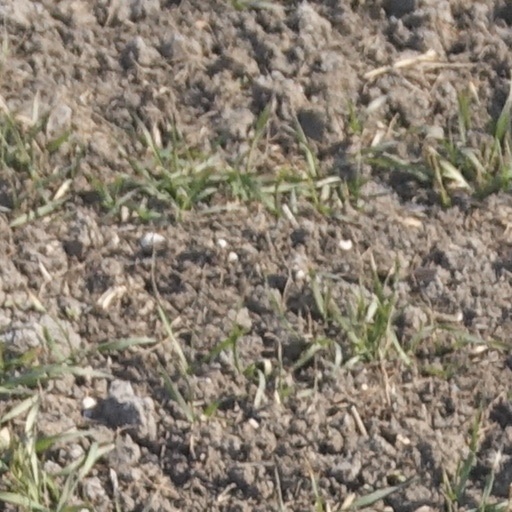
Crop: wheat